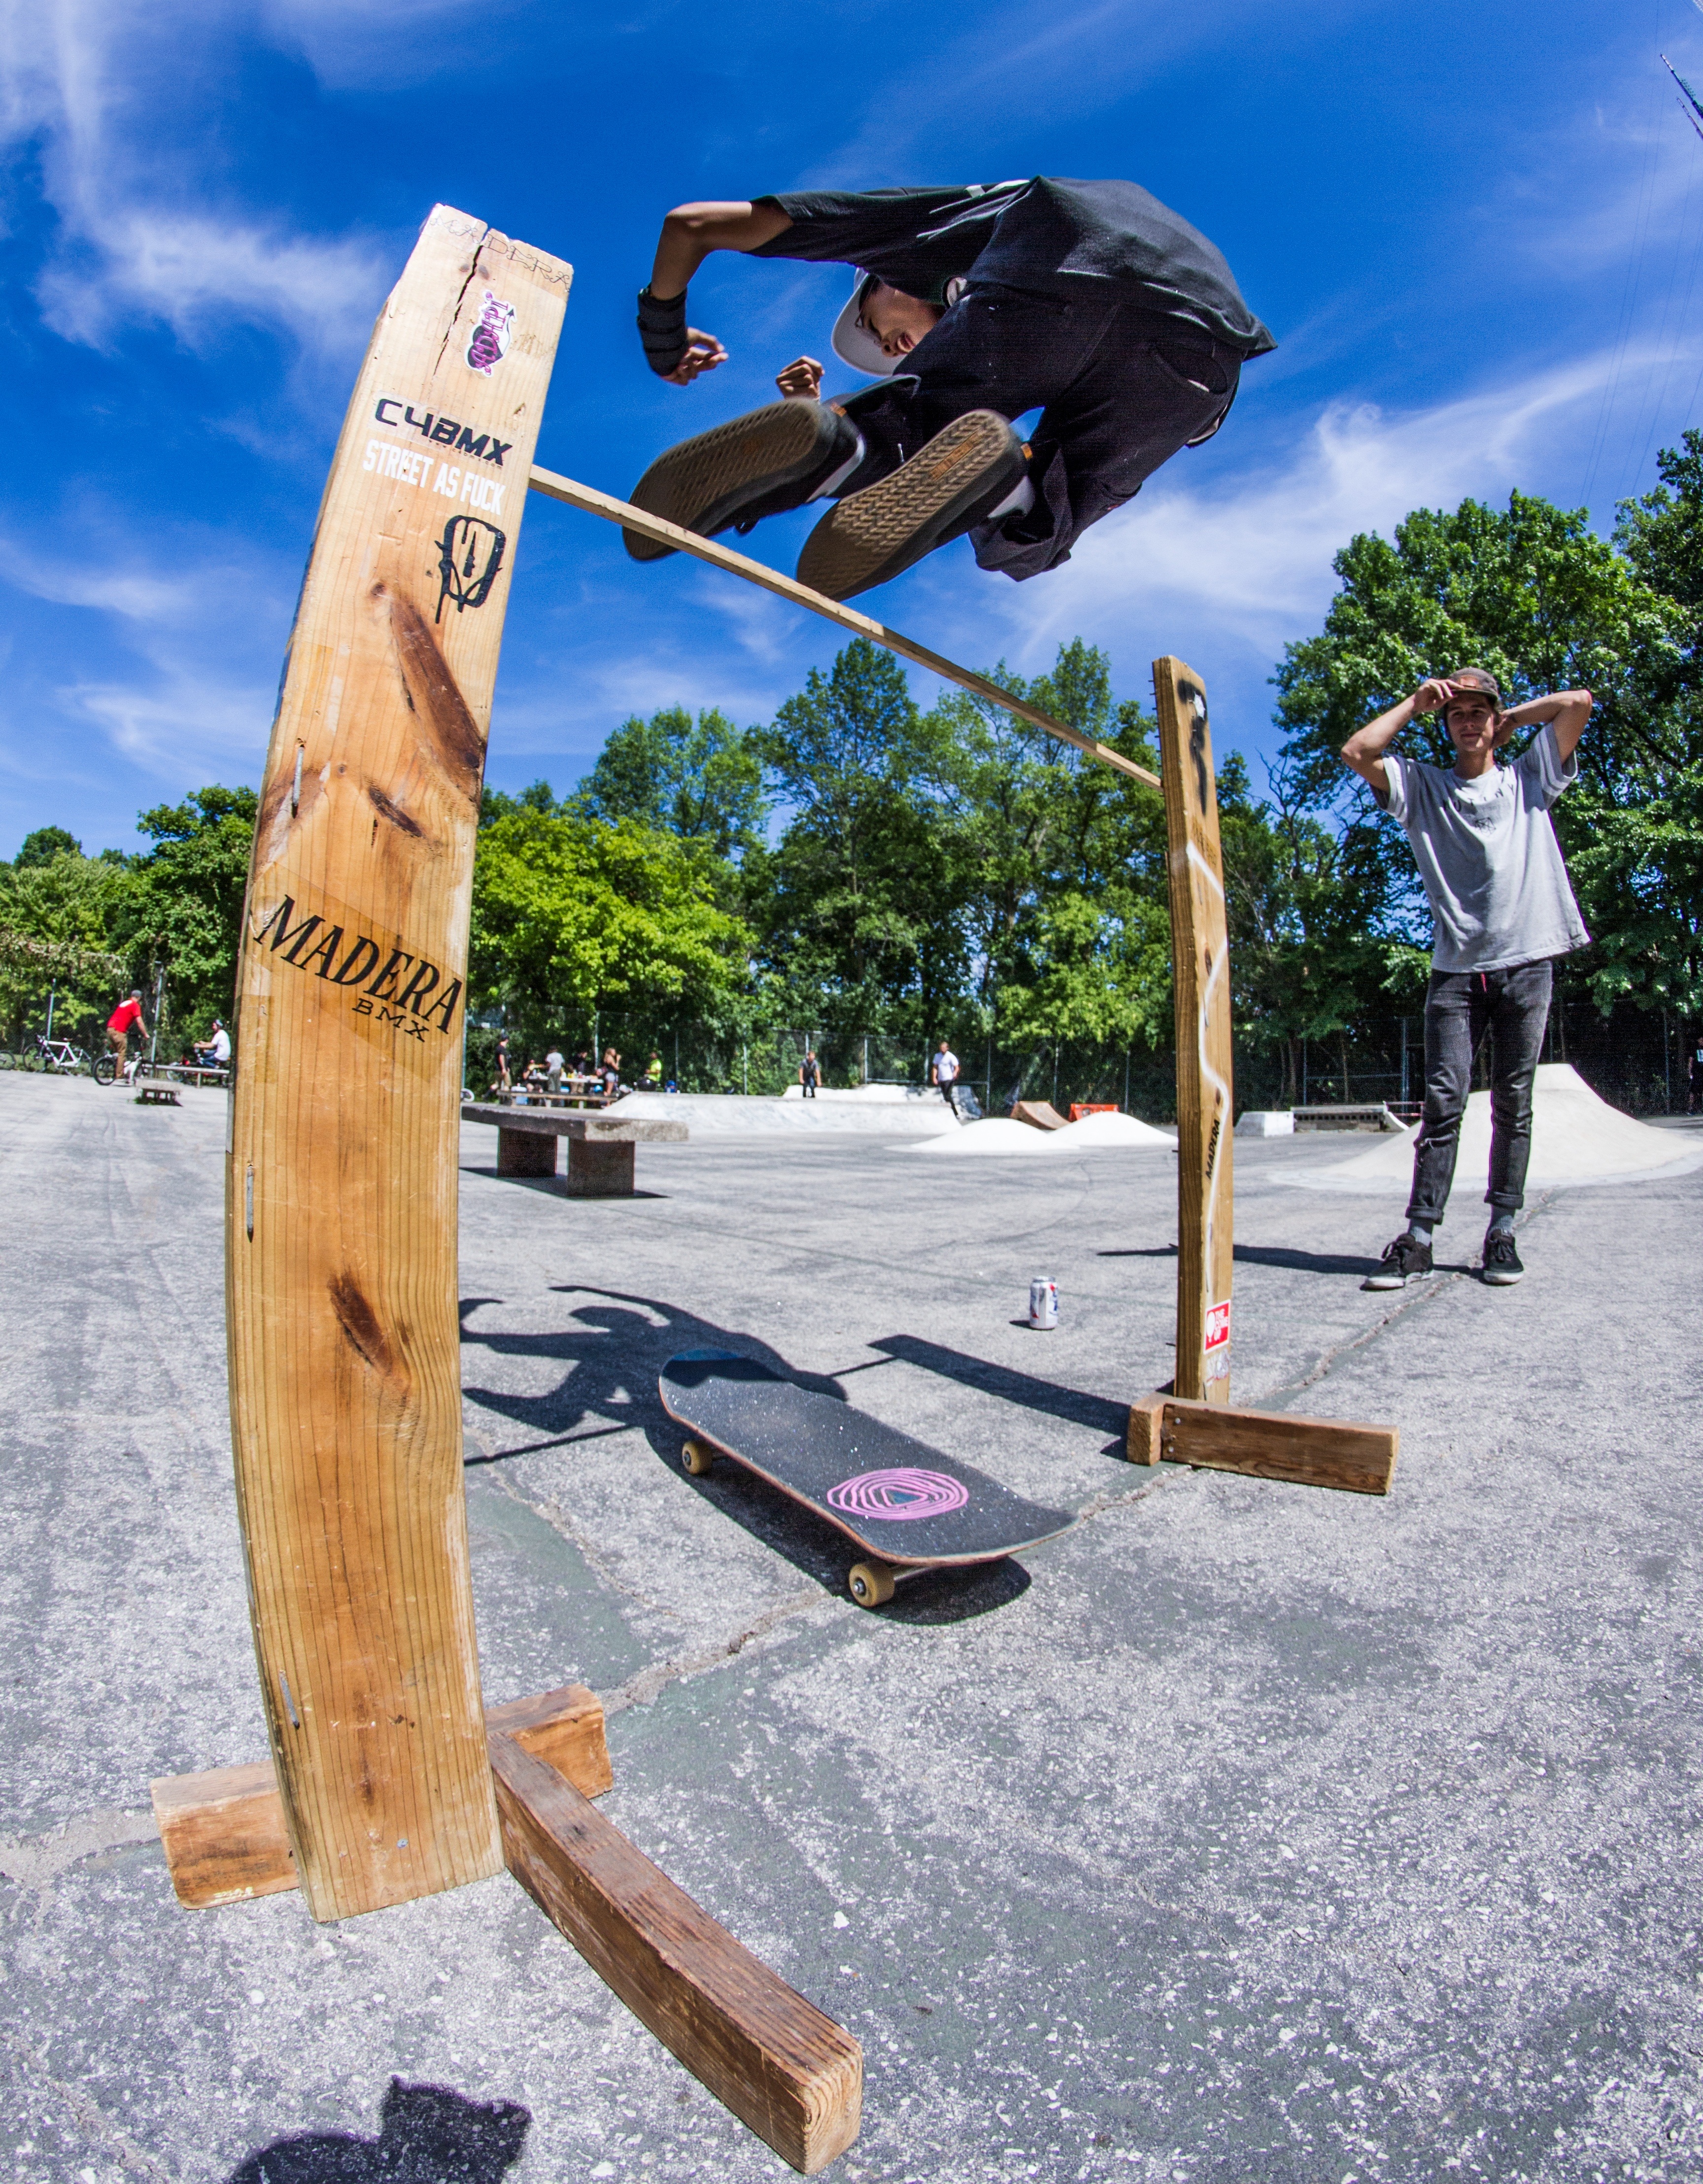
outdoor, people, sport, skateboard, skate, skateboarding, guy, young, jeans, action, park, surfboard, extreme, extreme sport, lifestyle, skateboarder, skatepark, energy, sports equipment, longboard, shoes, friends, sports, sneakers, skating, danger, style, ramp, active, skateboarding equipment and supplies, boardsport, surfing equipment and supplies, bicycle motocross